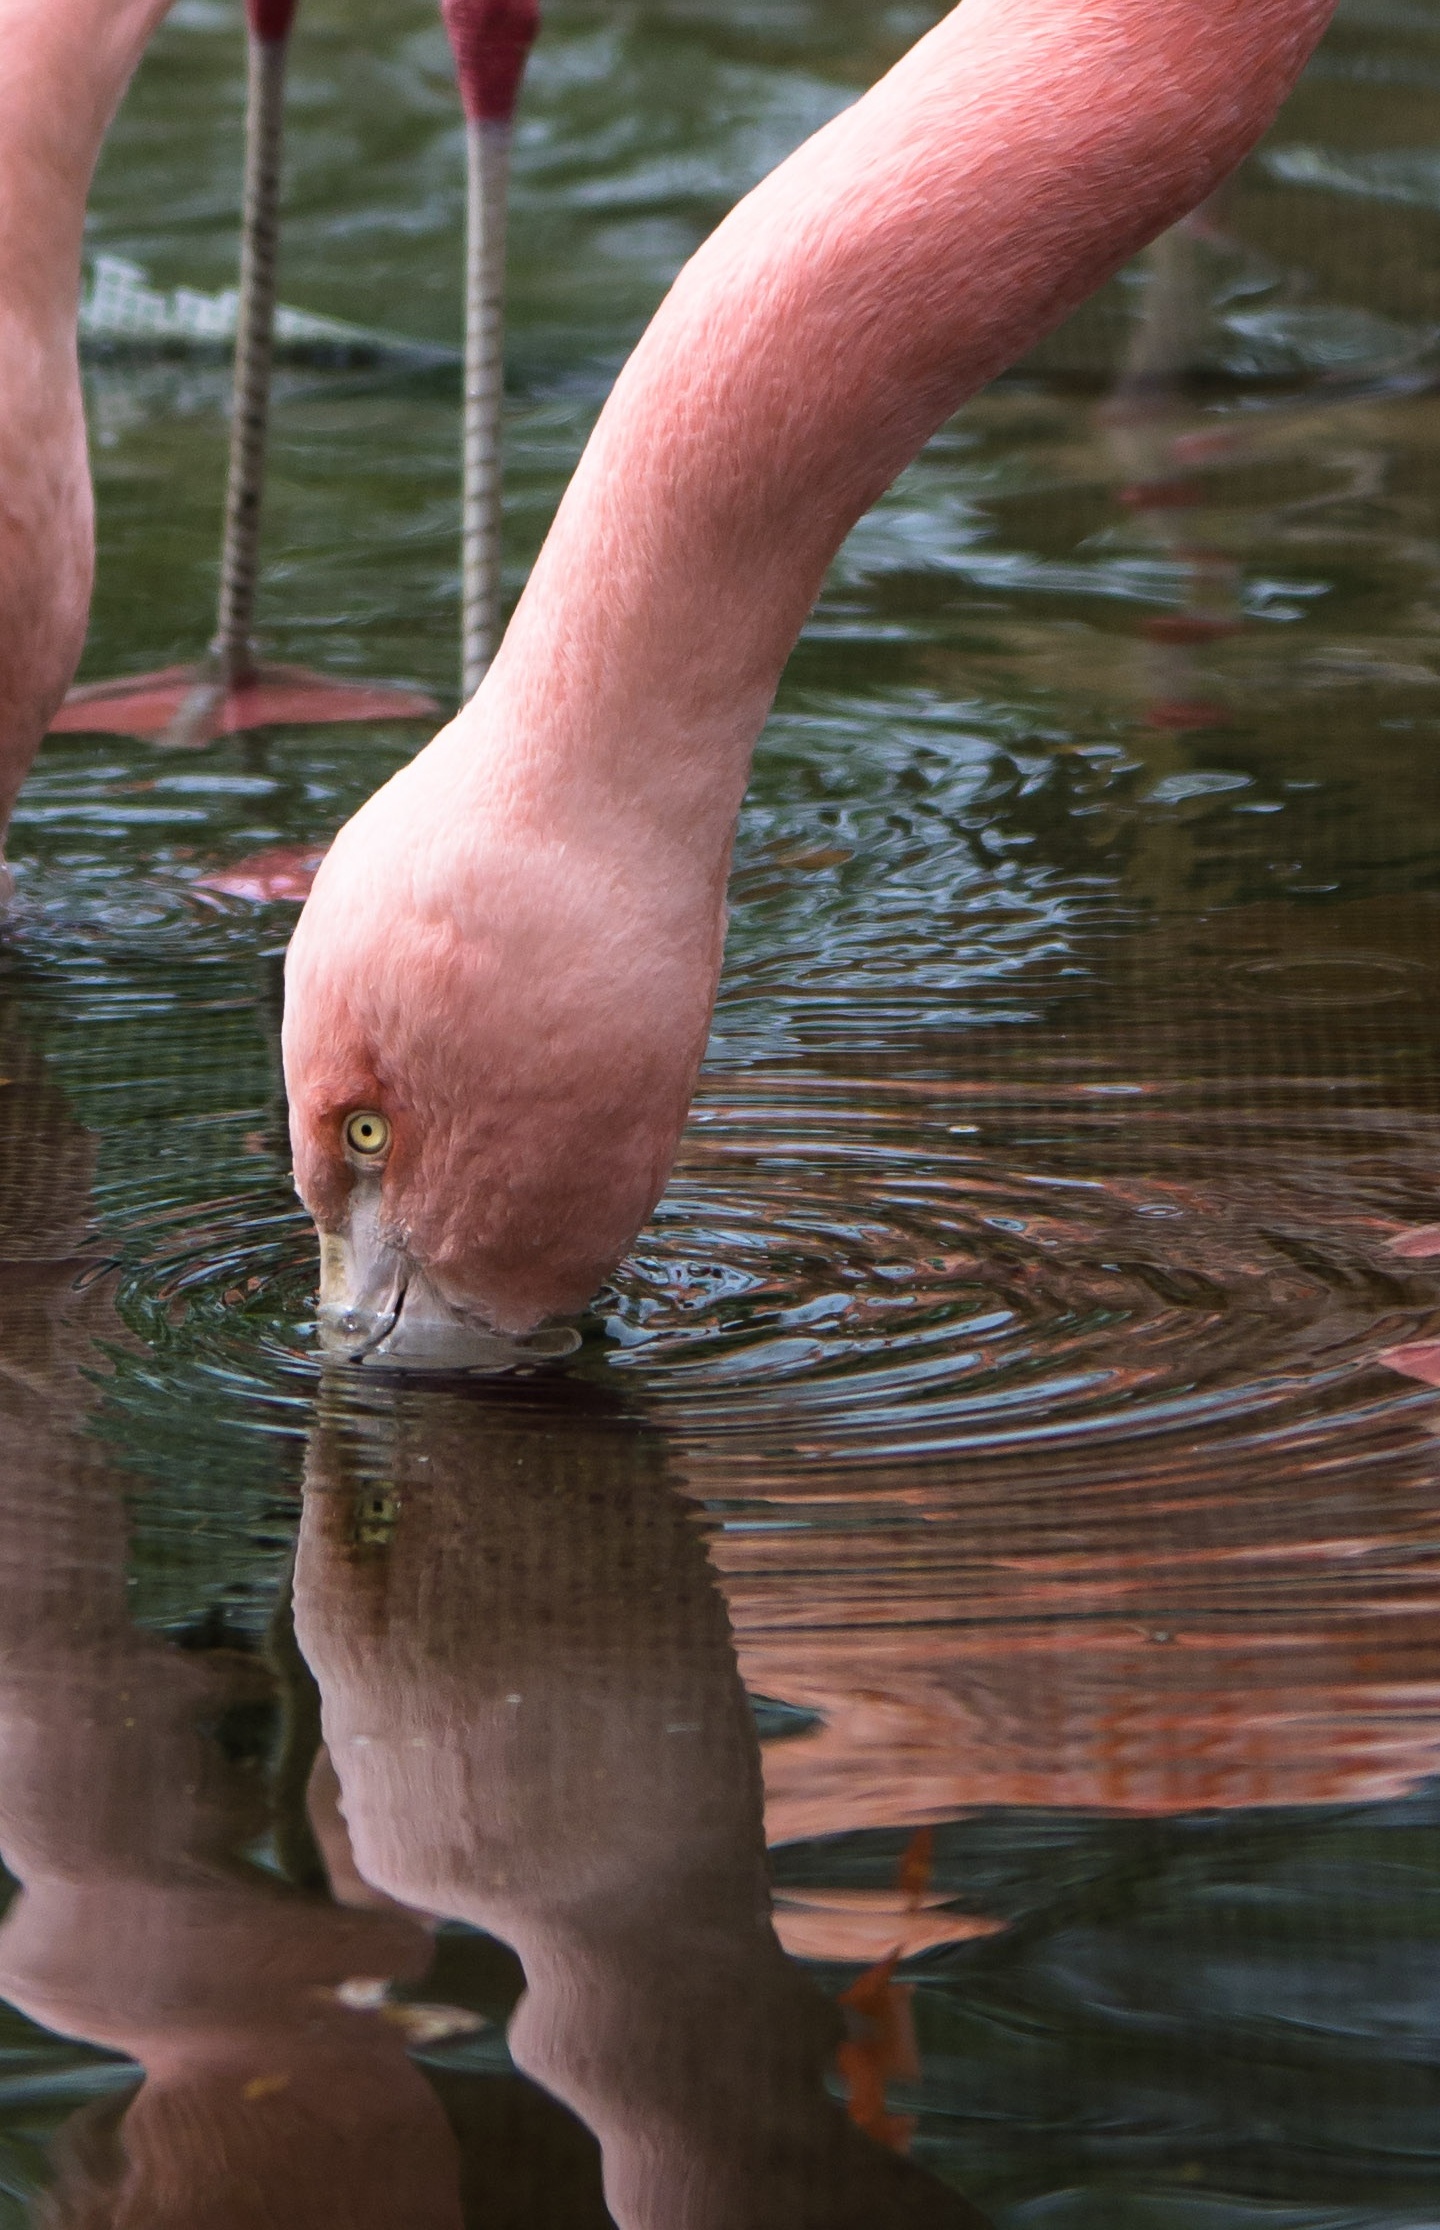
bird, zoo, beak, pink, fauna, flamingo, neck, head, vertebrate, water bird, water reflection, immersion